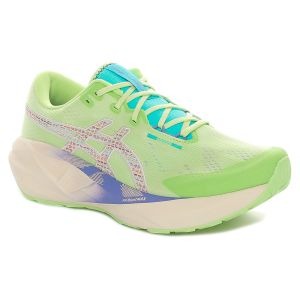
Asics Scarpa da Running Uomo  Novablast 5 TR Verde Azzurro   Sconto 10%
Prezzo: 135,00 €